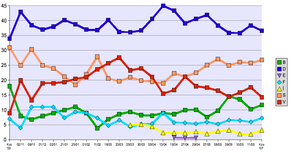
Les élections législatives islandaises de 2007 se tiennent le 12 mai dans le but de renouveler les 63 sièges de l'Althing, le parlement islandais. Six partis y présentent des listes.